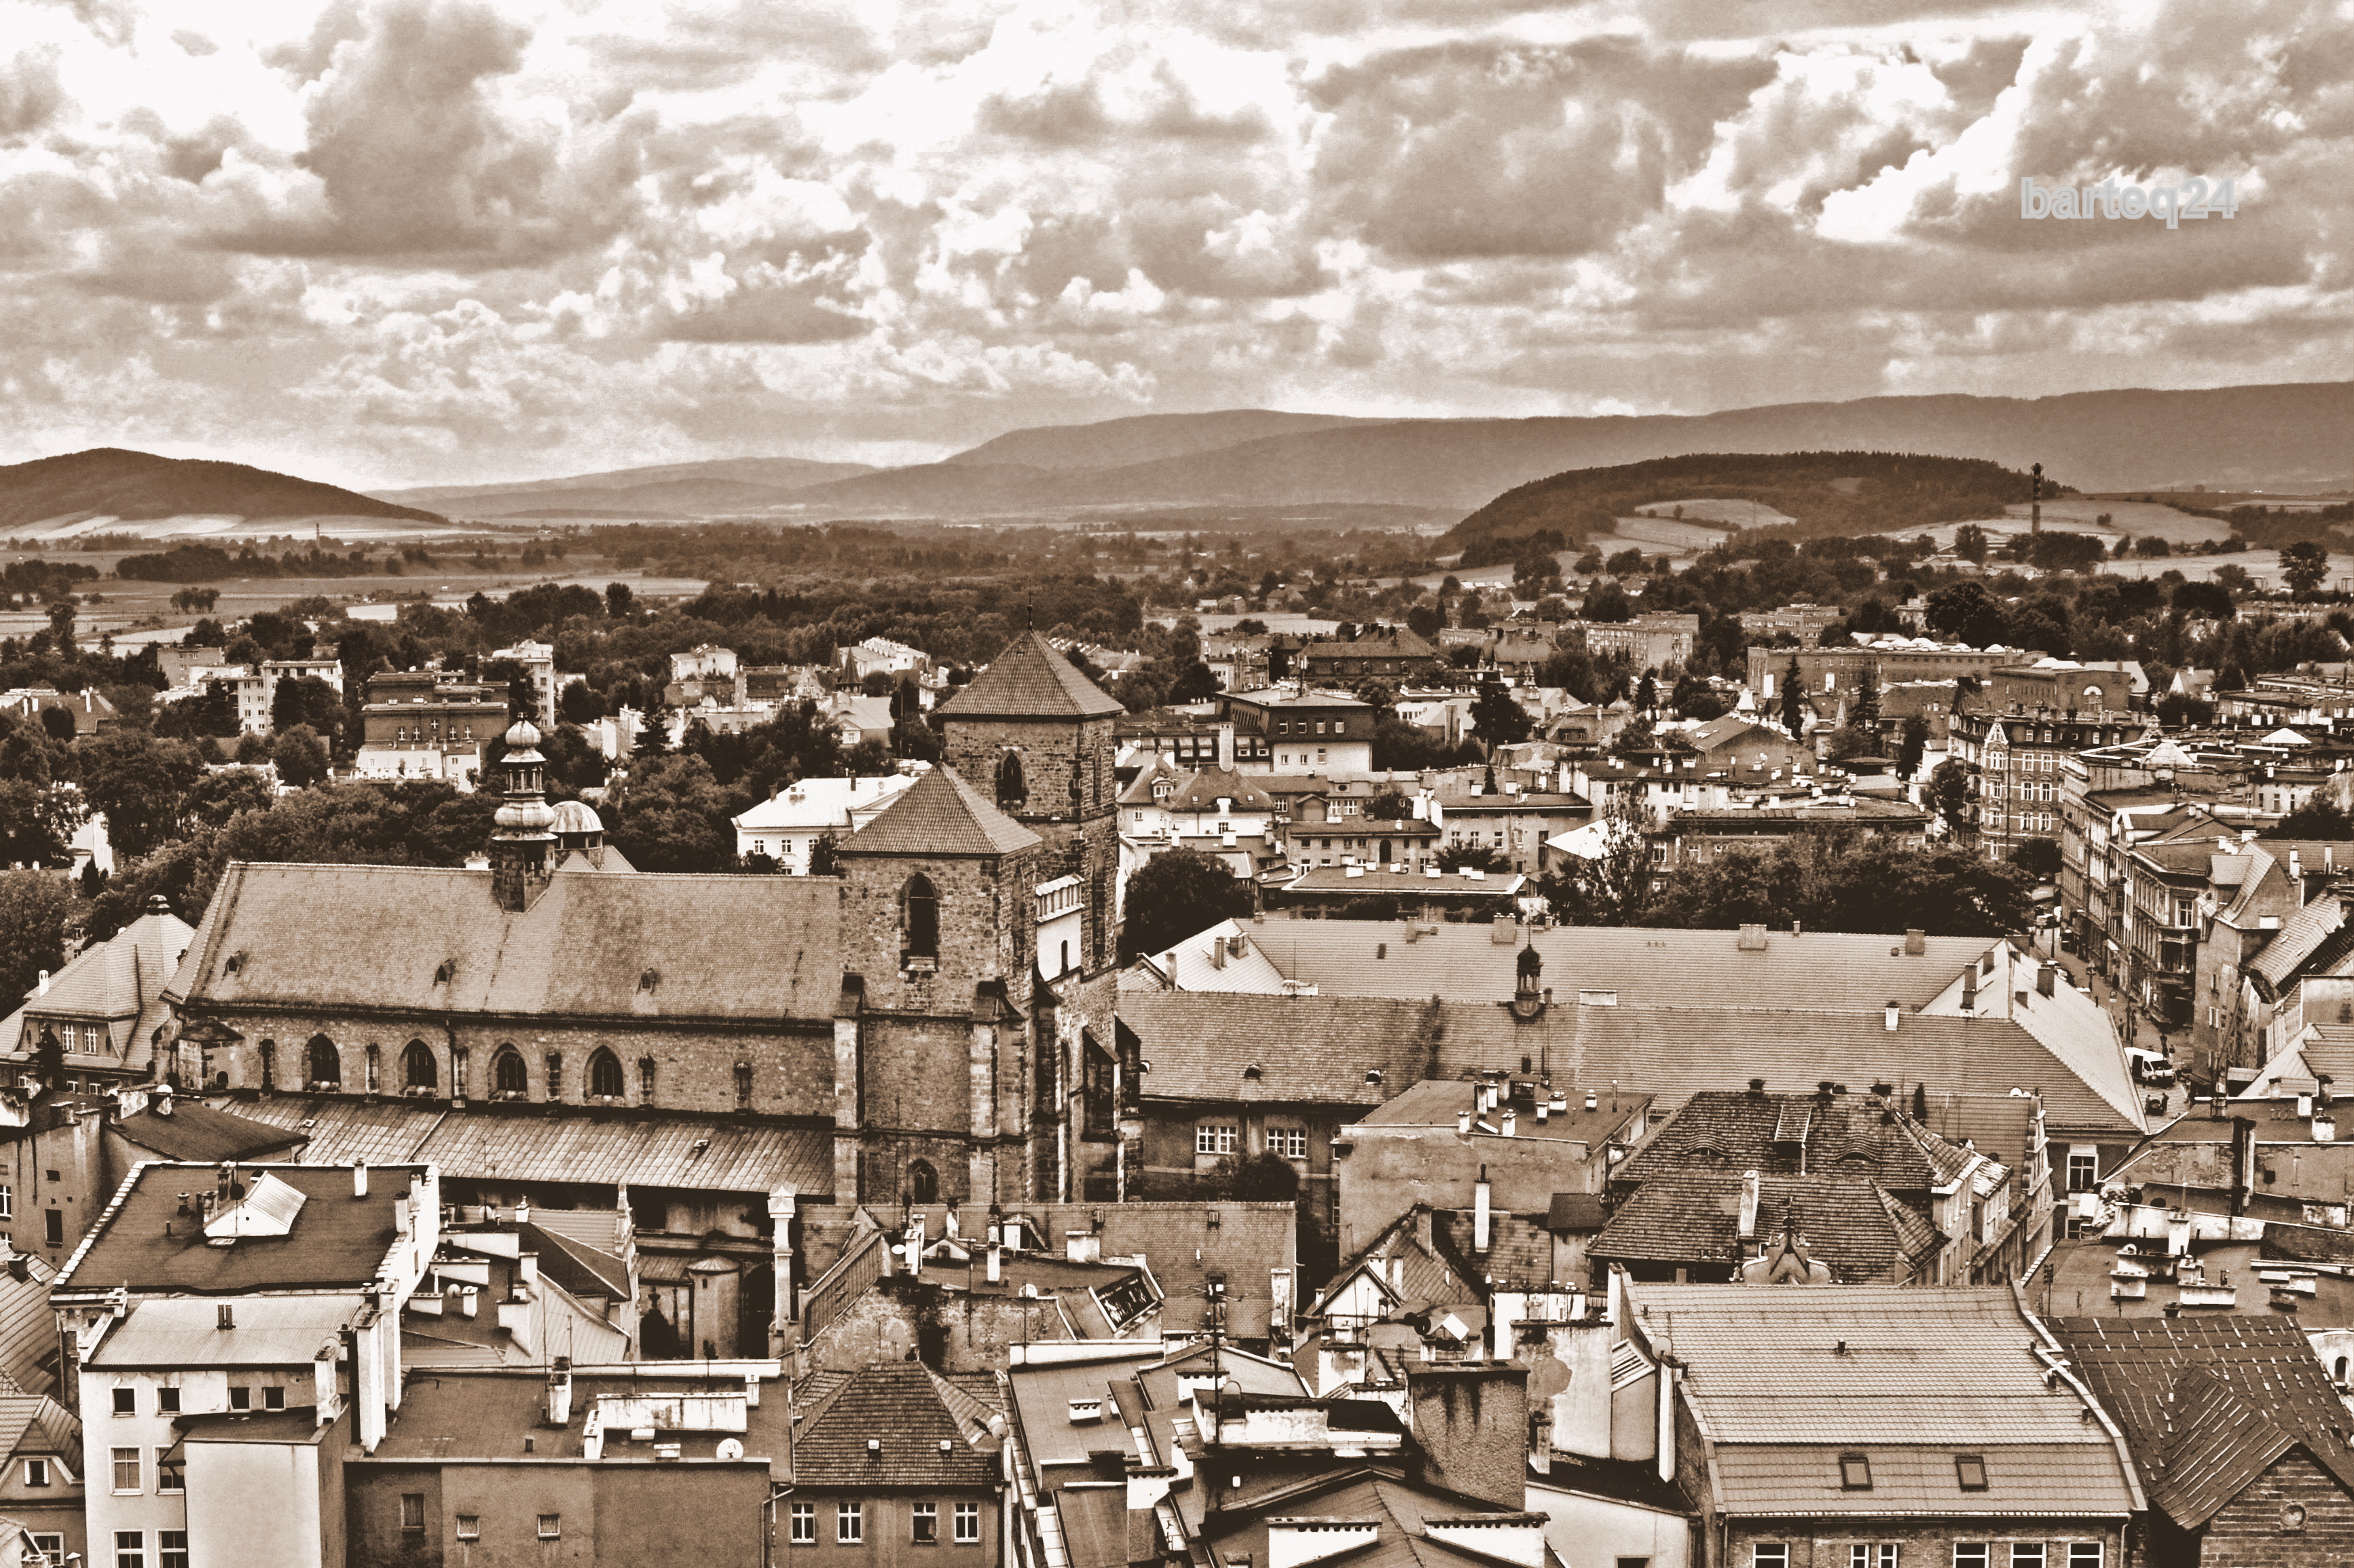
photography, town, city, cityscape, panorama, suburb, europe, monochrome, poland, history, kodzko, sudety, silesia, dolnyslask, neighbourhood, aerial photography, ancient history, residential area, human settlement